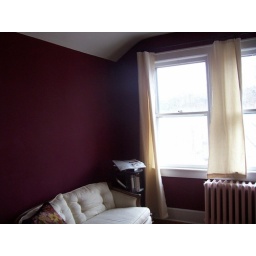
The window on the left is the one we built snowmen outside of (on the roof below the window).